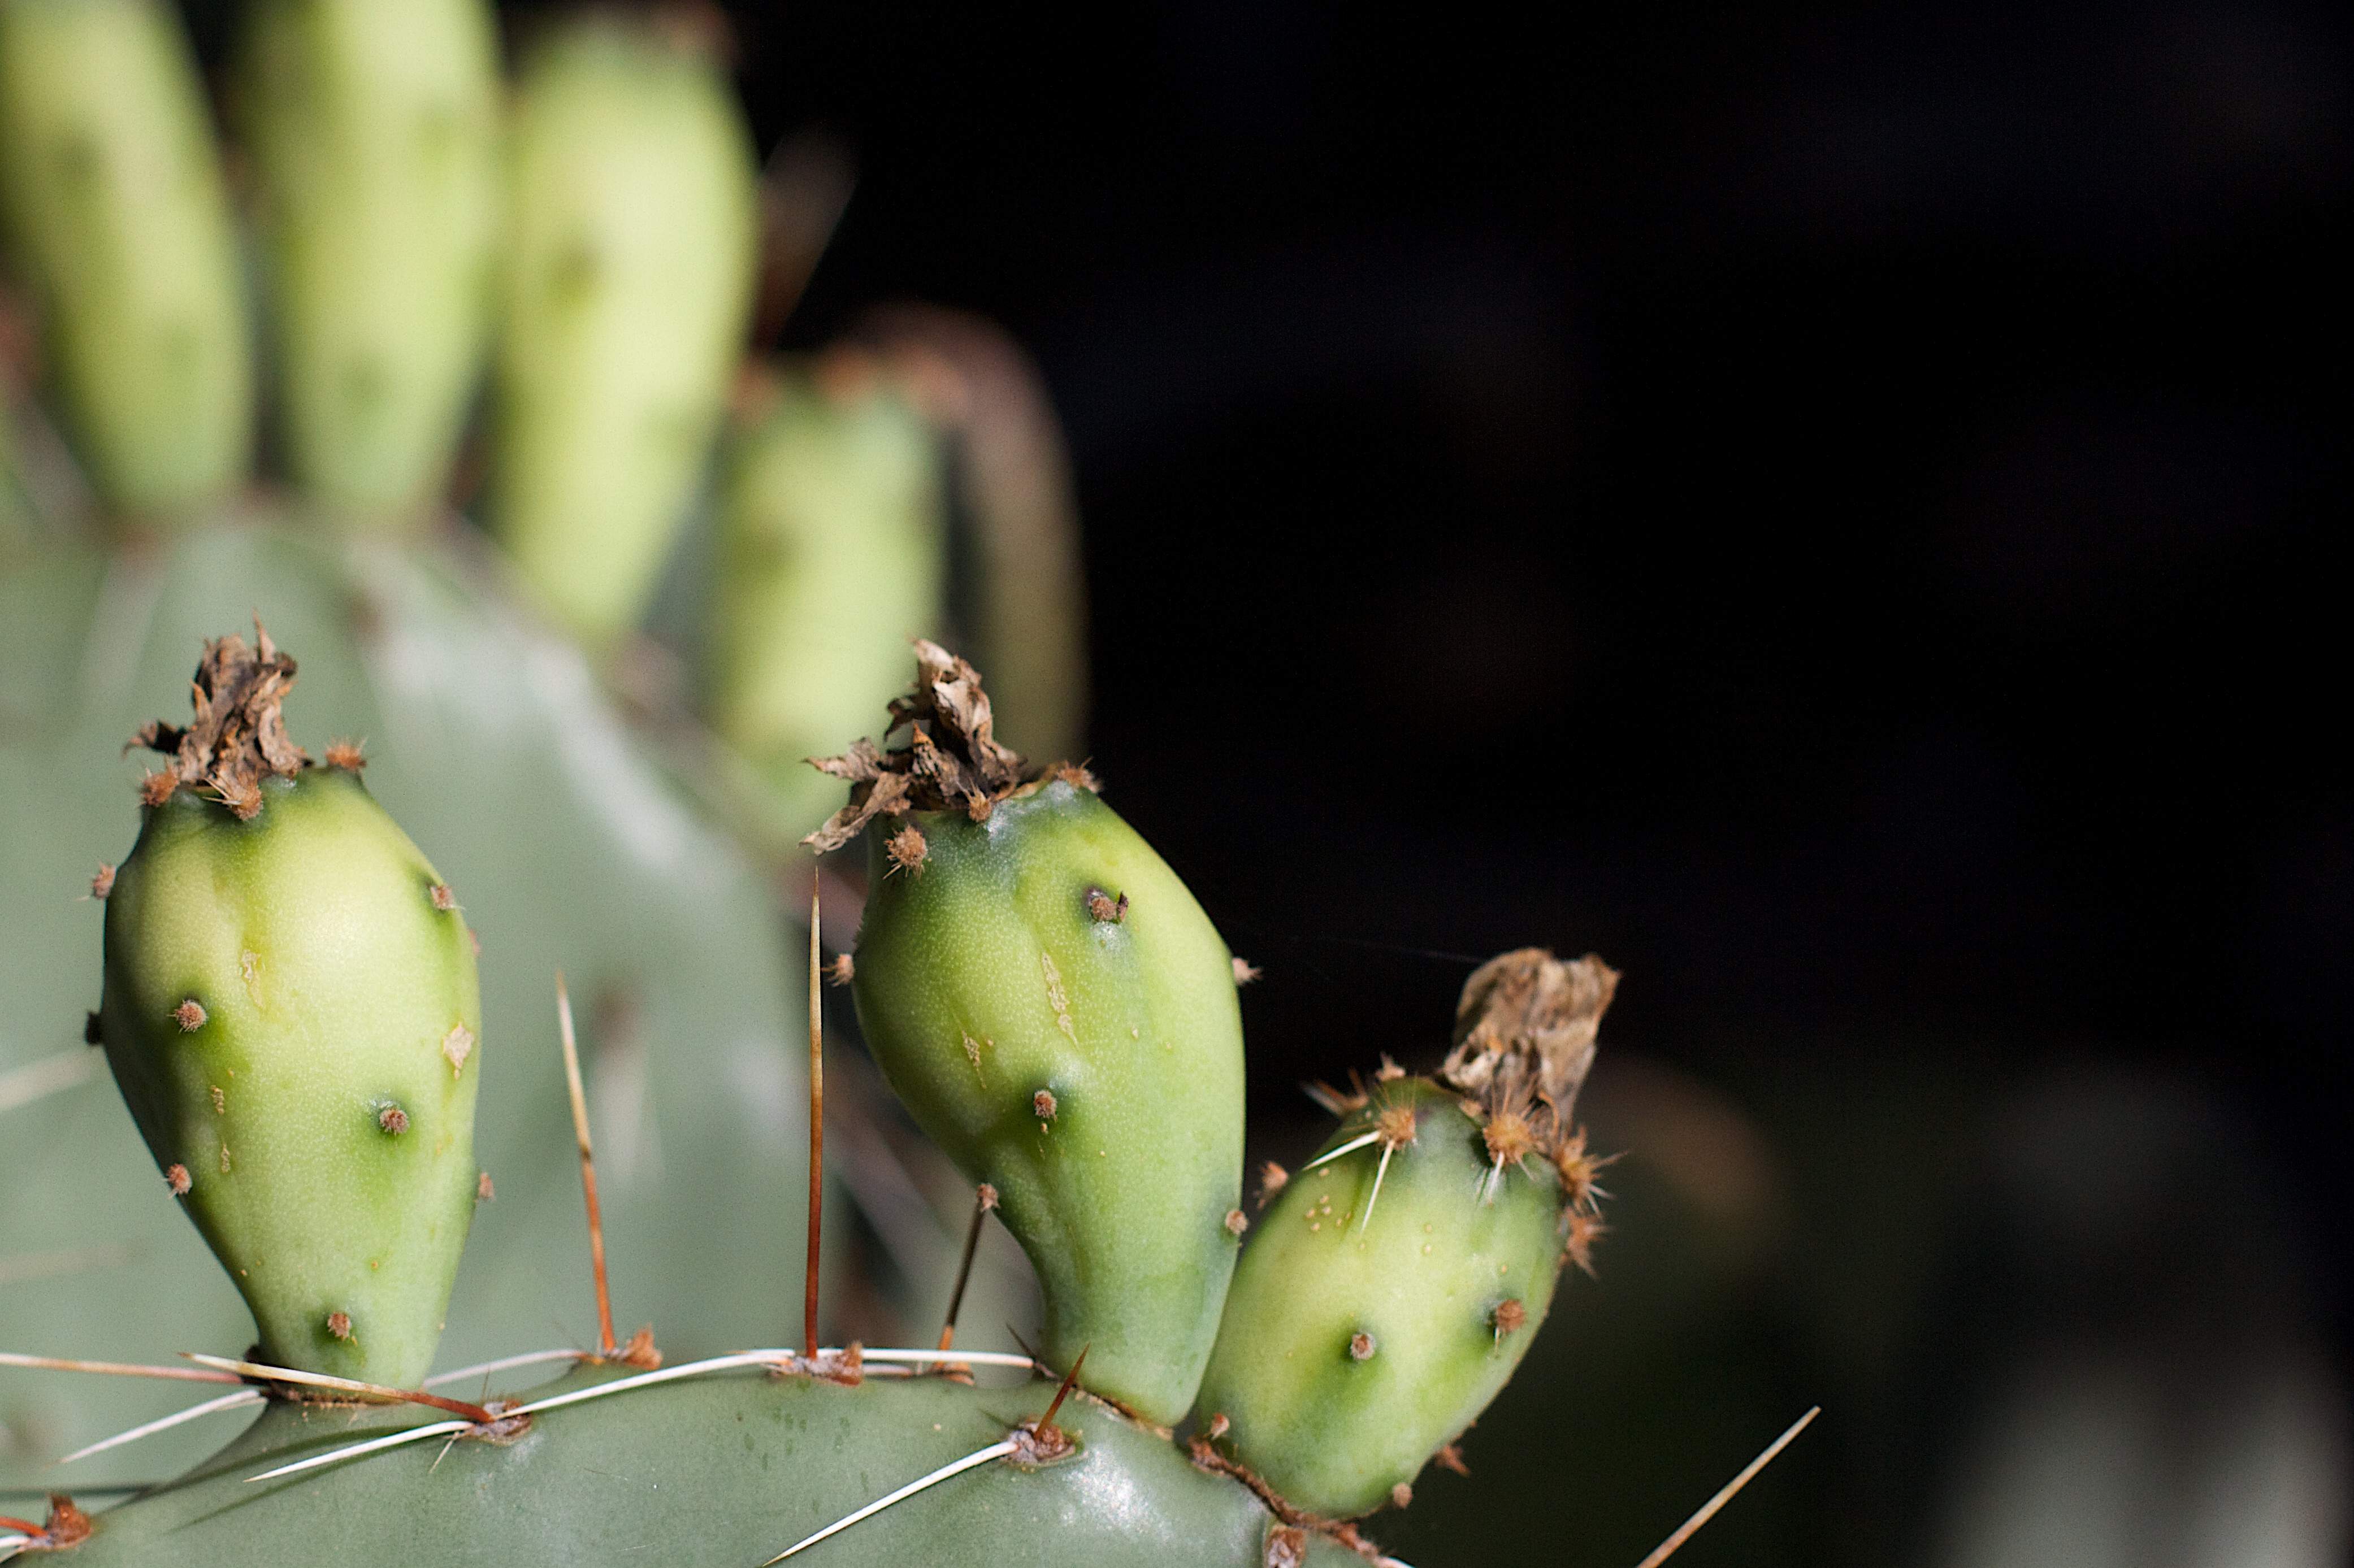
nature, cactus, plant, leaf, flower, green, produce, botany, flora, fauna, close up, 2015365, macro photography, flowering plant, prickly pear, plant stem, land plant, thorns spines and prickles